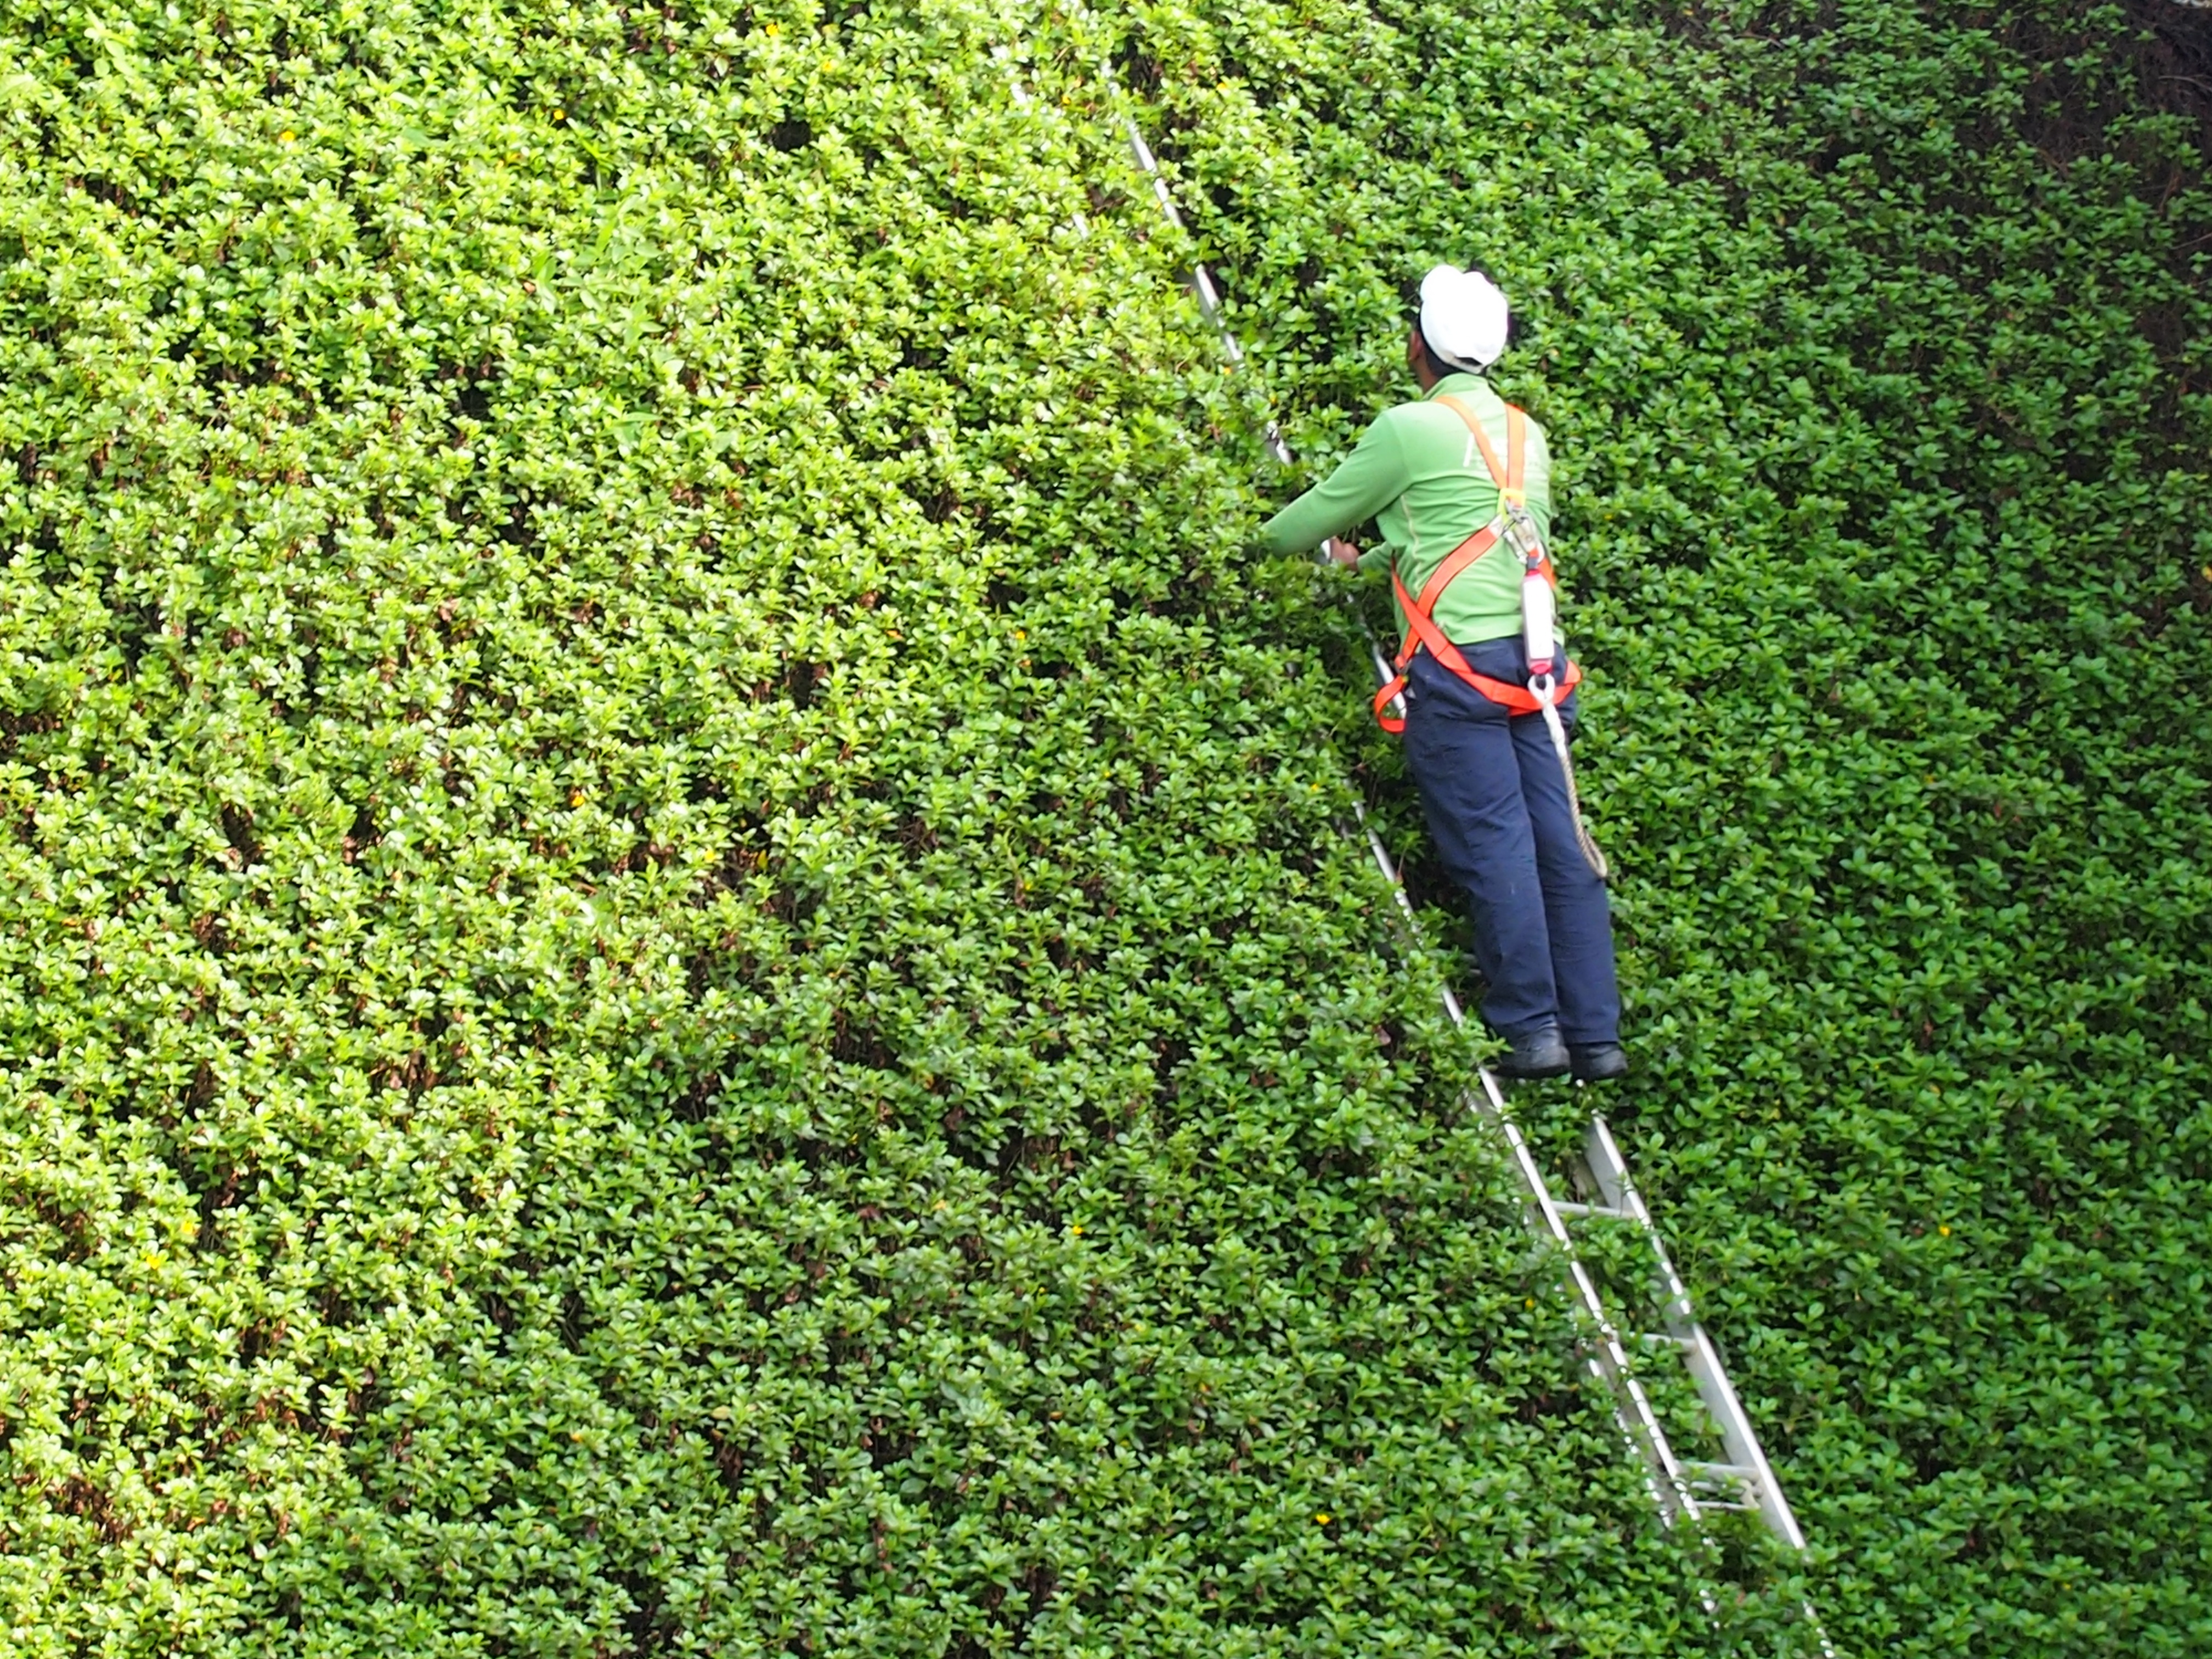
grass, people, plant, field, lawn, green, crop, soil, agriculture, garden, ladder, shrub, plantation, hedge, gardener, green wall, grass family